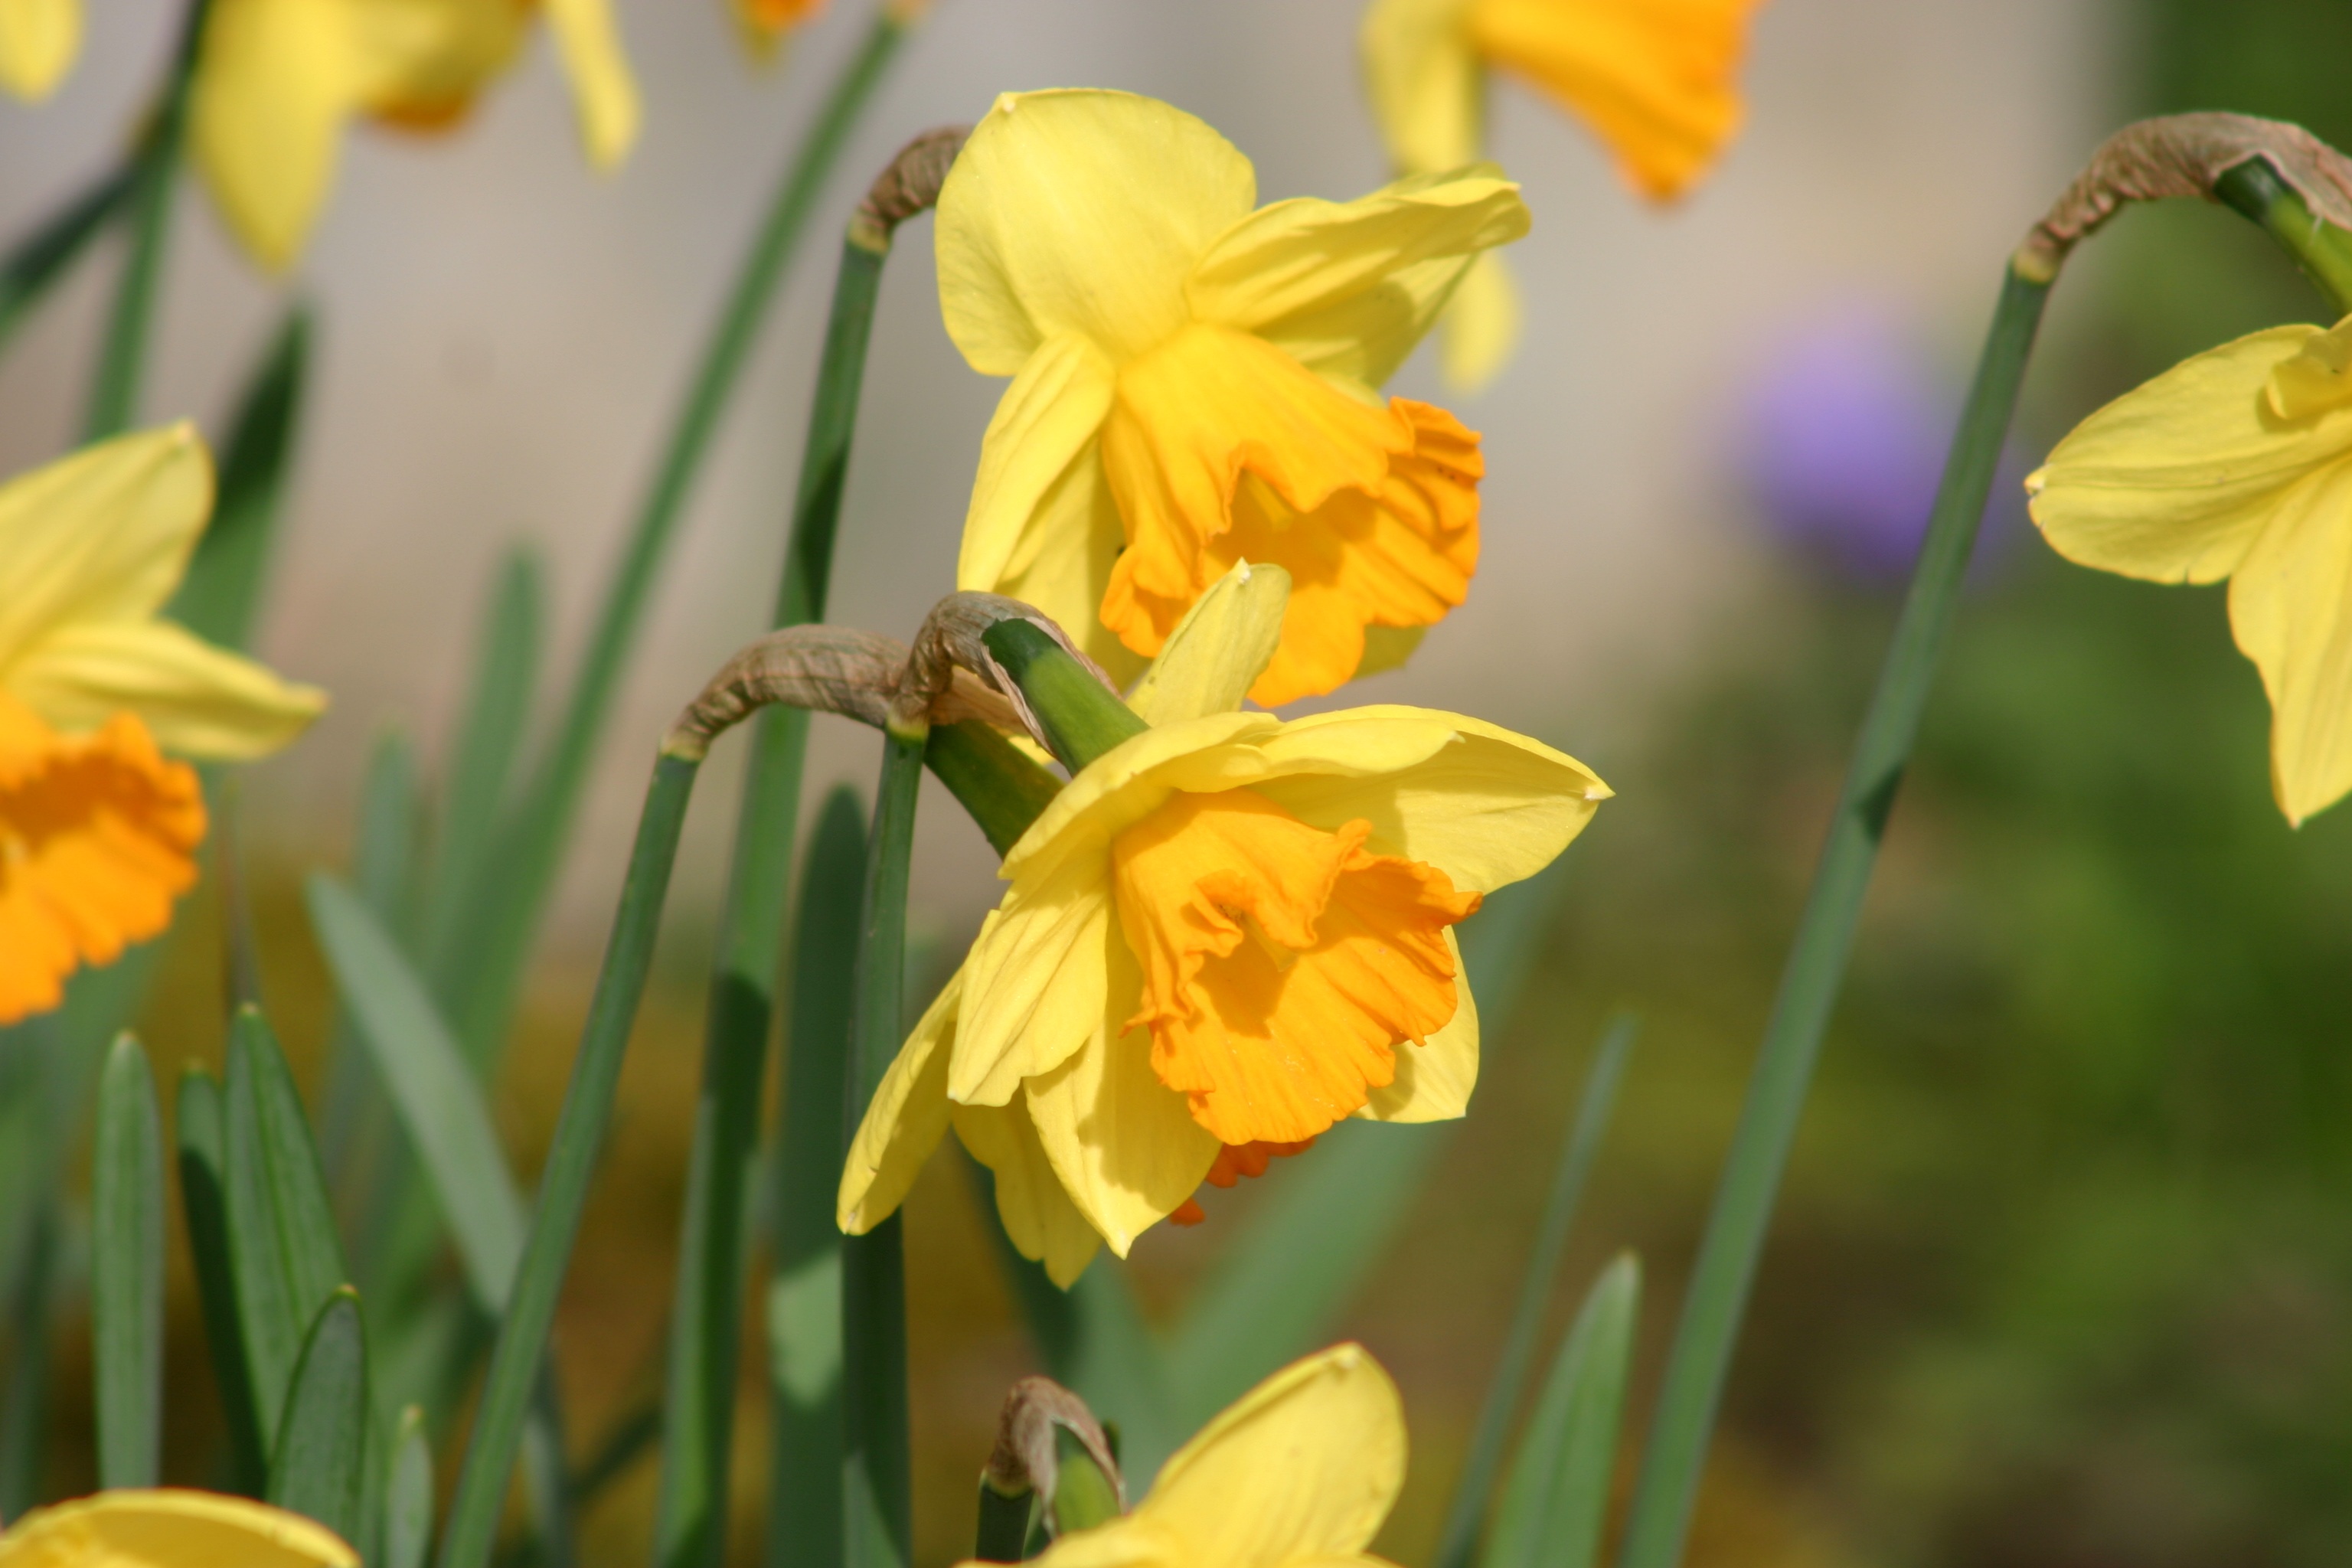
blossom, plant, meadow, flower, petal, bloom, spring, botany, yellow, daffodil, flora, wildflower, narcissus, yellow flowers, macro photography, flowering plant, plant stem, land plant